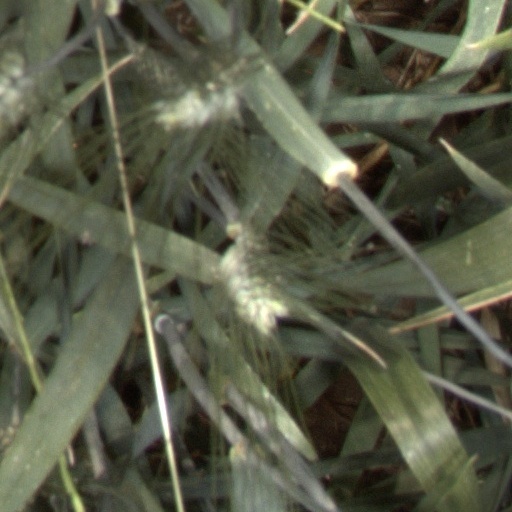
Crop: wheat